Parotta

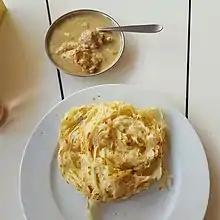
Malabar Porotta

Parotta or porotta (Malayalam: പൊറോട്ട, Tamil: பரோட்டா) is a layered Indian flatbread made from refined flour, eggs and oil. It is commonly seen in South India, especially in the states of Kerala and Tamil Nadu, as well as in Jaffna in Sri Lanka (as Ceylon Parotta). Variants of the bread spread by Indian Muslim traders and by indentured labourers from the British Raj are popular in South Asian, South East Asian and Caribbean countries like Malaysia, Indonesia, Singapore, Thailand, Brunei, Mauritius, Maldives, Guyana and Trinidad and Tobago under the names roti canai, roti prata, roti thitchu, farata, oil roti or buss up shut.